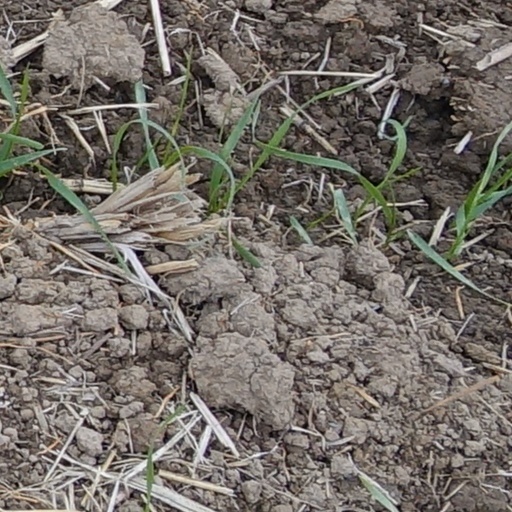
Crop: wheat